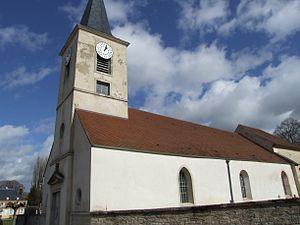
Longecourt-en-Plaine, Côte-d'Or, Bourgogne, FRANCE
La paroisse Saint-Just de Bretenières, est l'une des 6 paroisses du doyenné Plaine de Saône, et des 62 du diocèse de Dijon. Son siège est la Maison Pastorale de Genlis, située au 2 rue Aristide Briand.
Longecourt-en-Plaine est une commune française située dans le département de la Côte-d'Or en région Bourgogne-Franche-Comté.